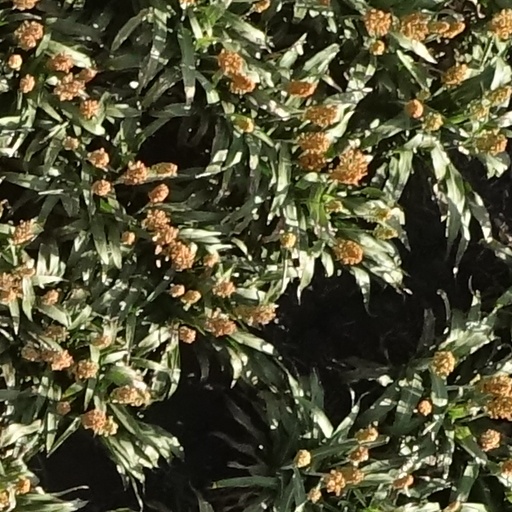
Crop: sorghum